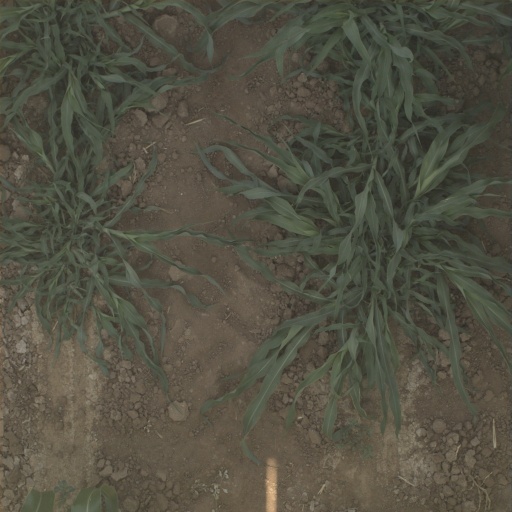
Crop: sorghum